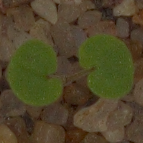
Label: smallflowered_cranesbill